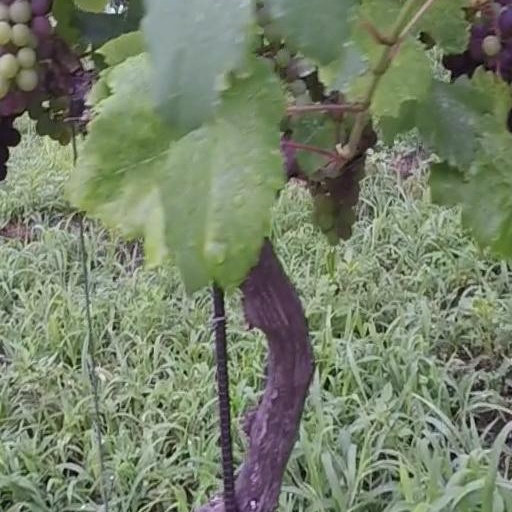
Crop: grape